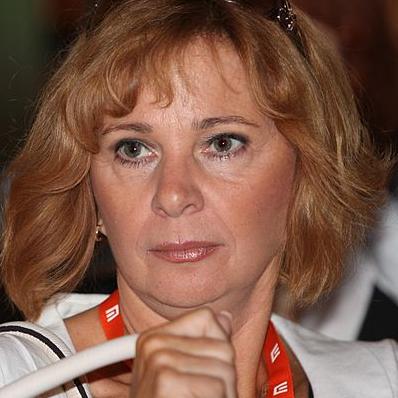
Age: 58